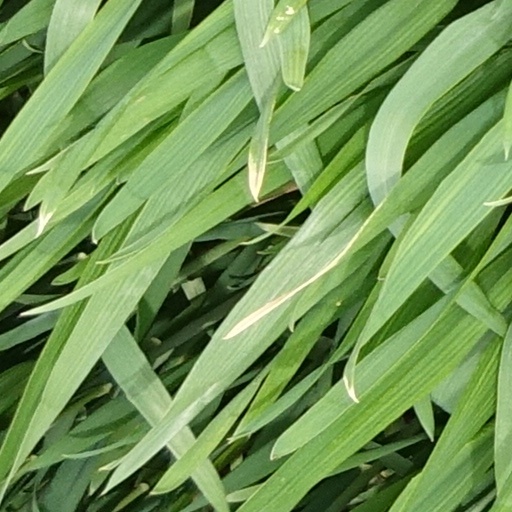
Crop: wheat